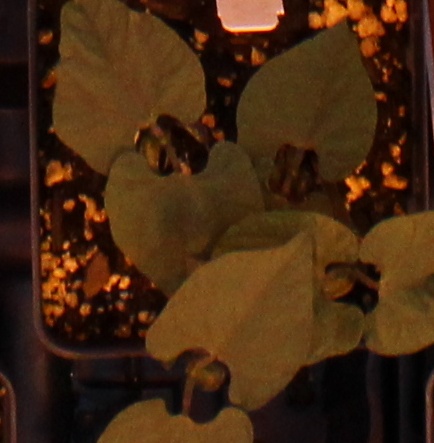
Label: Blackbean